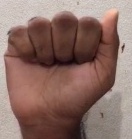
ASL sign: A